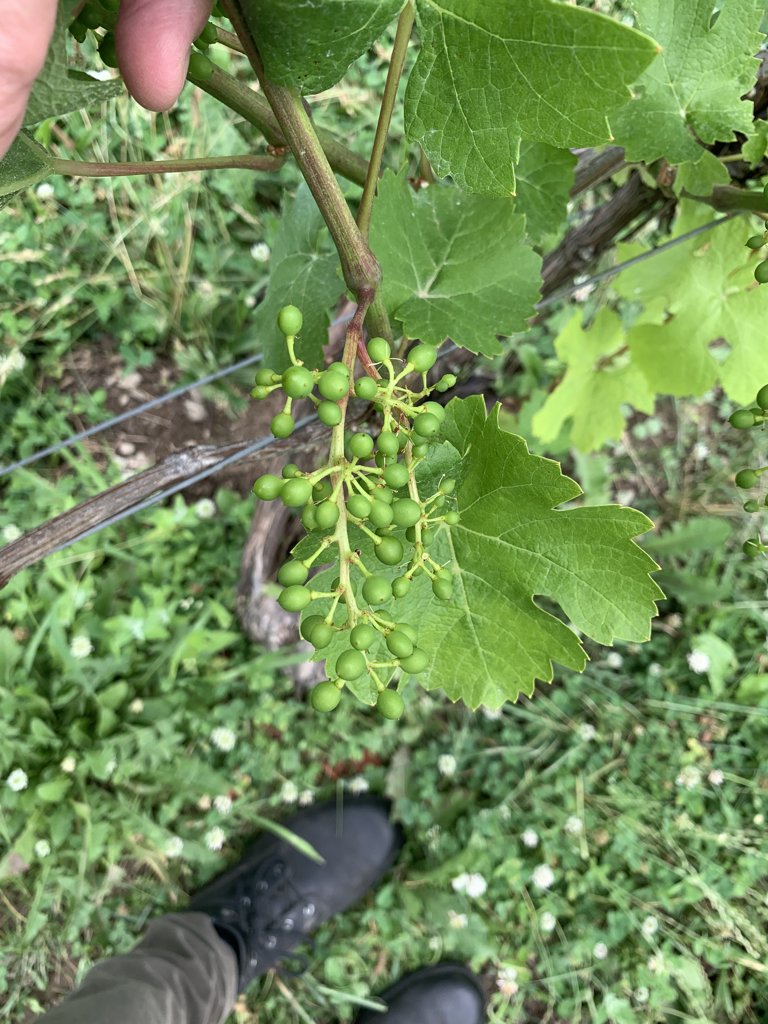
Berries visible: 70
Grape clusters: 2